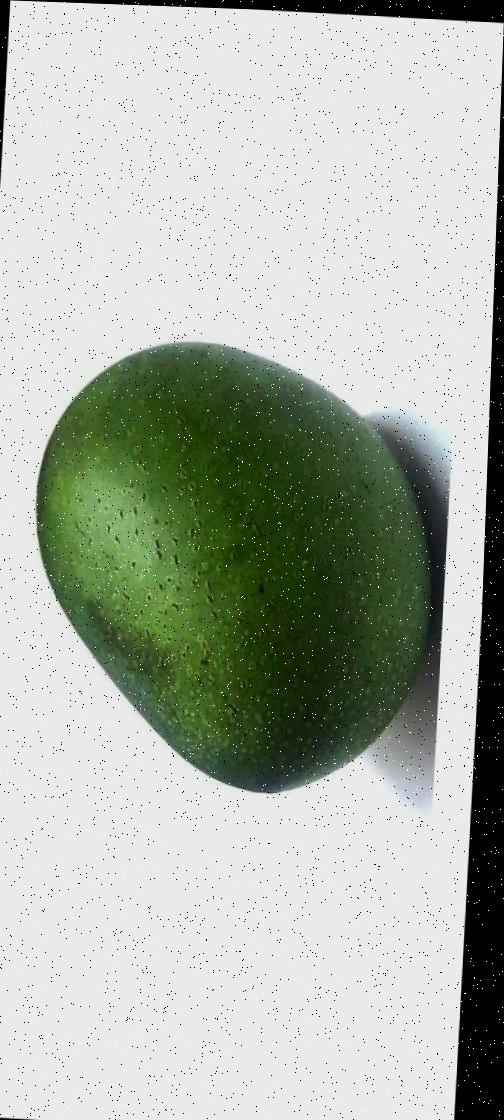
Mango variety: Ashshina Zhinuk